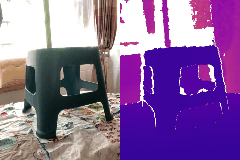
Label: chair